Giovanni Leone

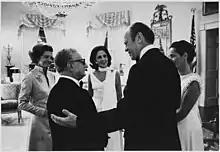
Giovanni Leone with U.S. President Gerald Ford, in 1974

In 1971, Amintore Fanfani was proposed as Christian Democracy's candidate for the Presidency of the Republic. However his candidacy was weakened by the divisions within his own party and the candidacy of the socialist Francesco De Martino, who received votes from PCI, PSI and some PSDI members. Fanfani retired after several unsuccessful ballots and, at the twenty-second round, Leone was selected as the Christian democratic candidate for the presidency, being slightly preferred to Aldo Moro. At the twenty third round he was finally elected with a centre-right majority, with 518 votes out of 996, including those of the neo-fascist Italian Social Movement (MSI). Leone's majority was the narrowest one ever obtained by an elected president and with twenty-three rounds of voting the 1971 presidential election remains still today the longest presidential election in the Italian republican history.